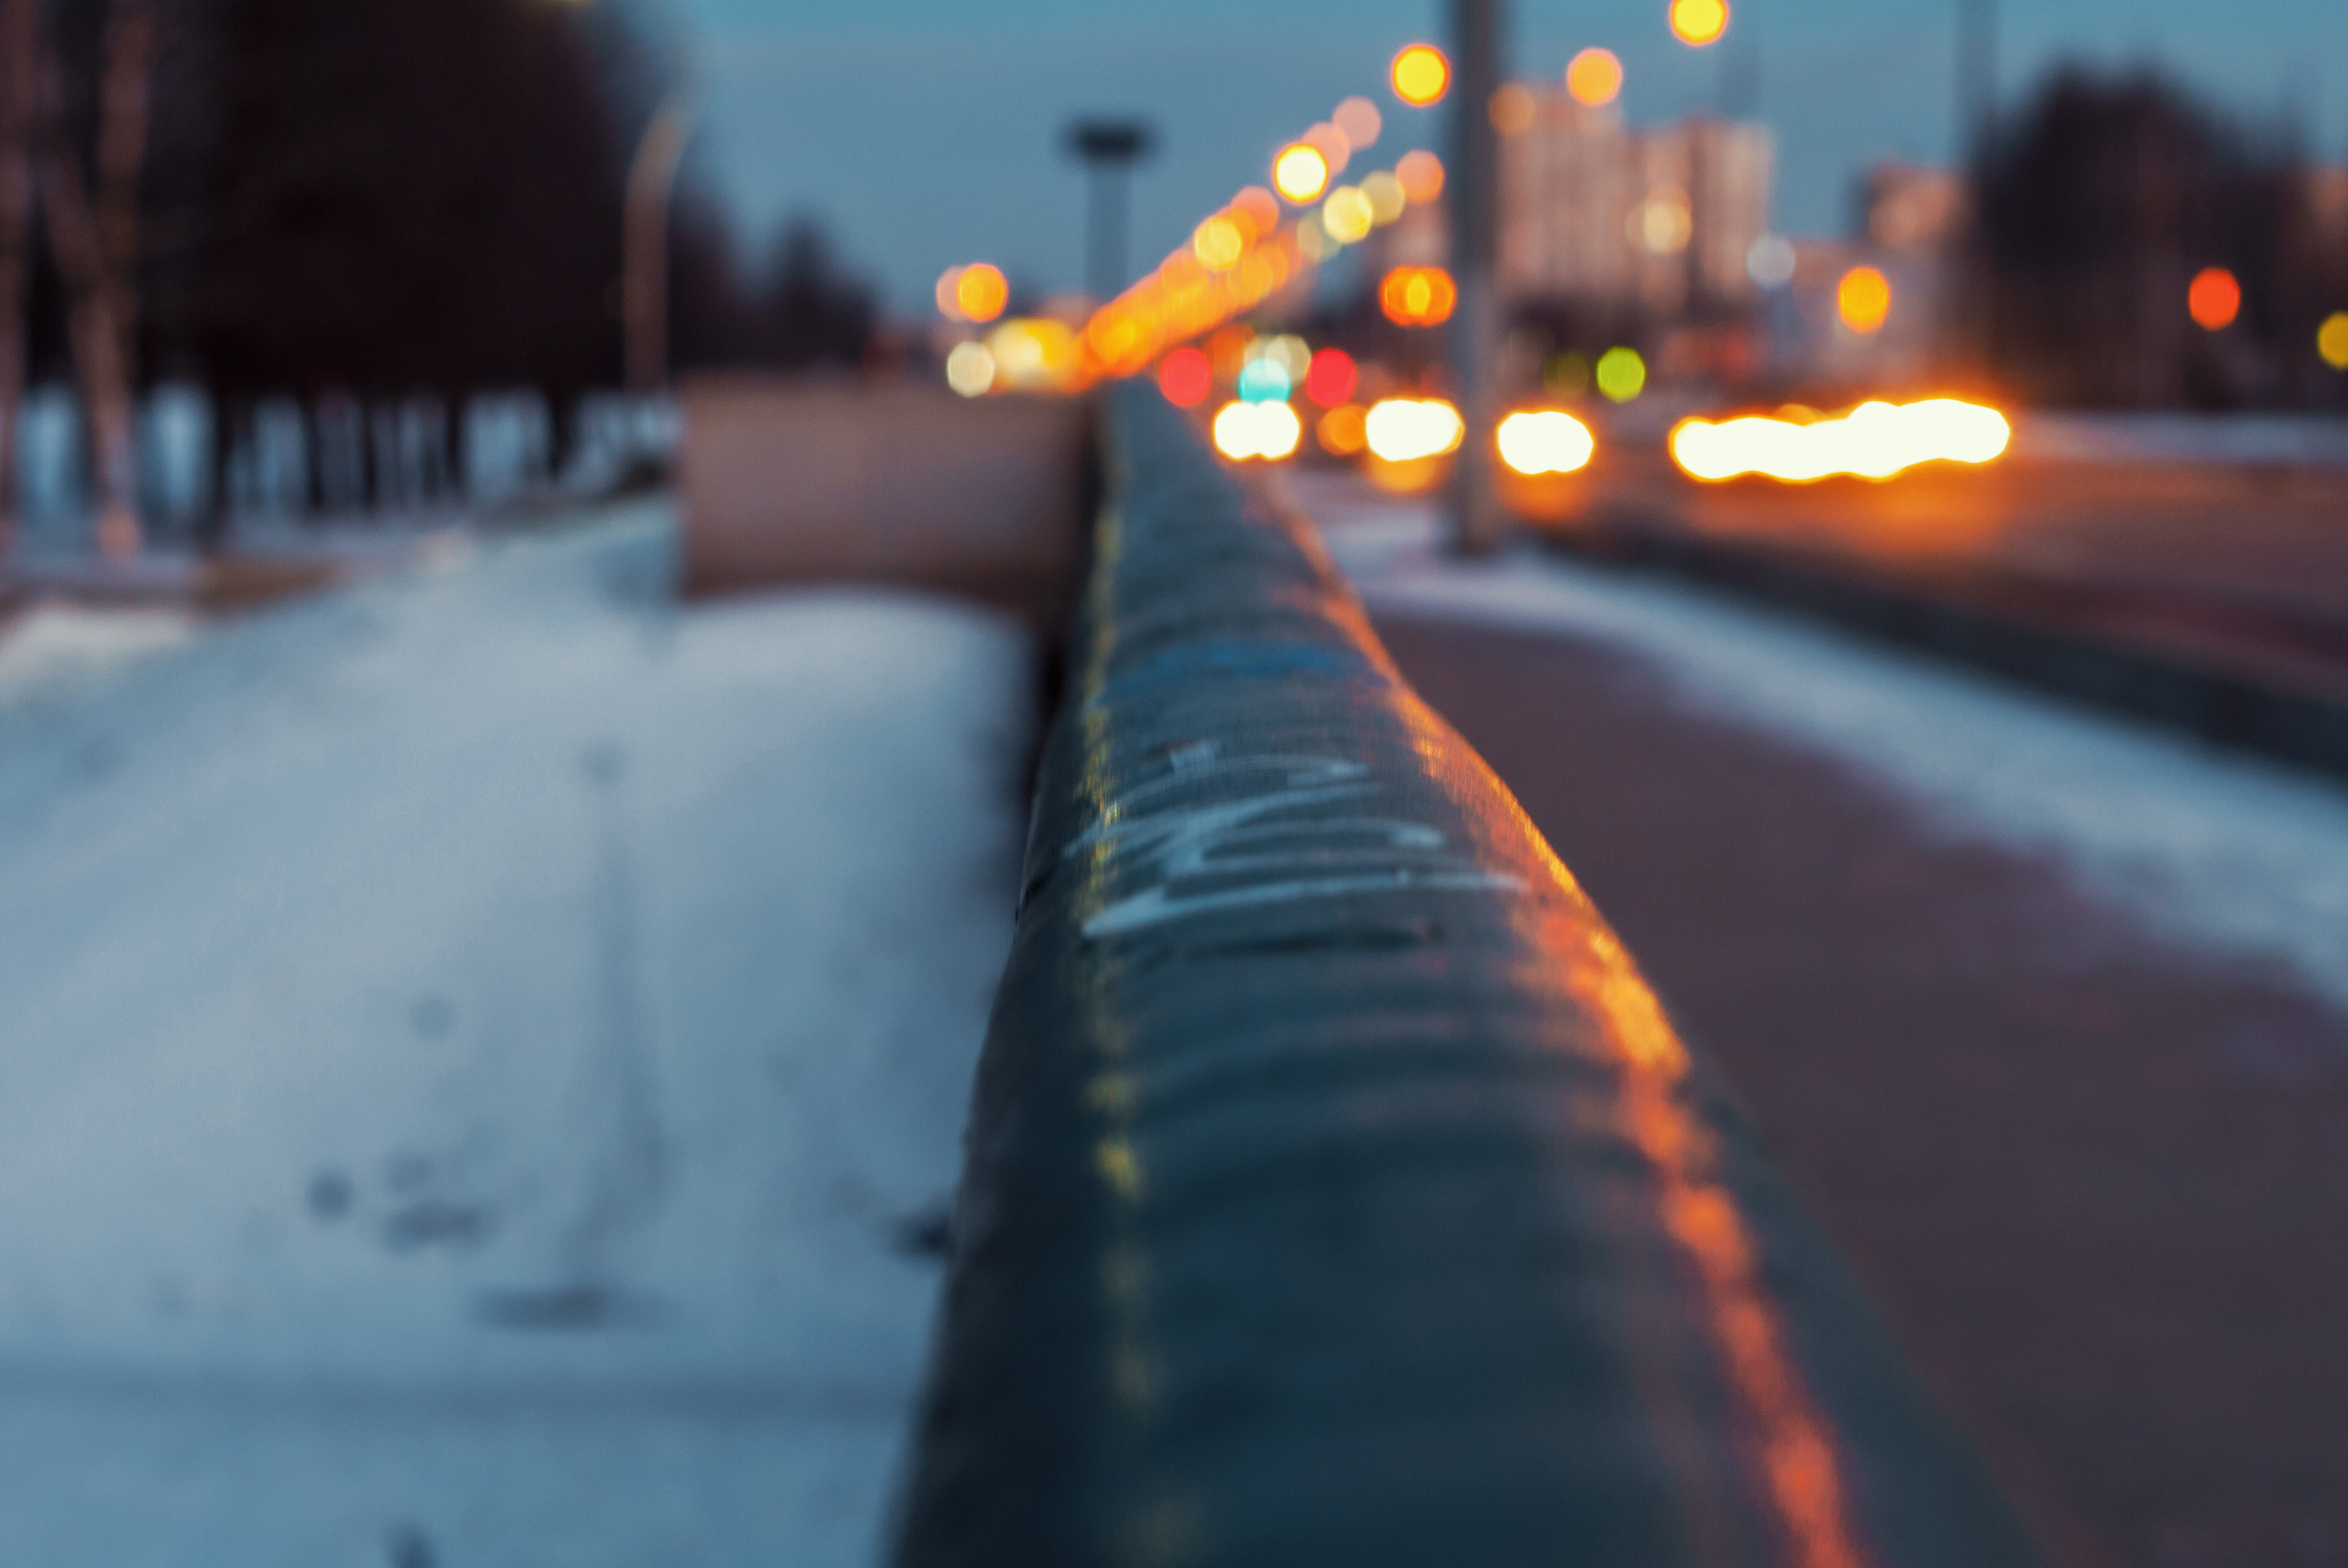
images, automotive lighting, infrastructure, sky, road surface, asphalt, thoroughfare, dusk, city, road, freezing, street light, Tints and shades, landscape, horizon, snow, tree, darkness, sidewalk, winter, midnight, lane, water, street, evening, reflection, headlamp, nonbuilding structure, light fixture, precipitation, night, walkway, shadow, guard rail, electricity, lens flare, traffic, transport, highway, bridge